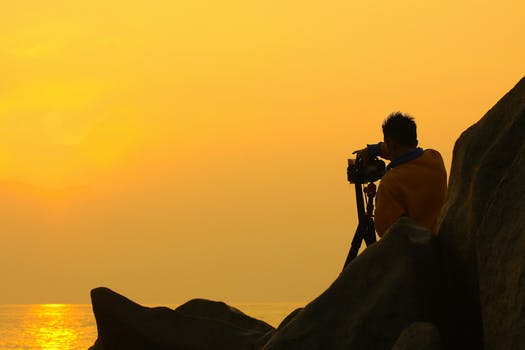
Label: No Watermark